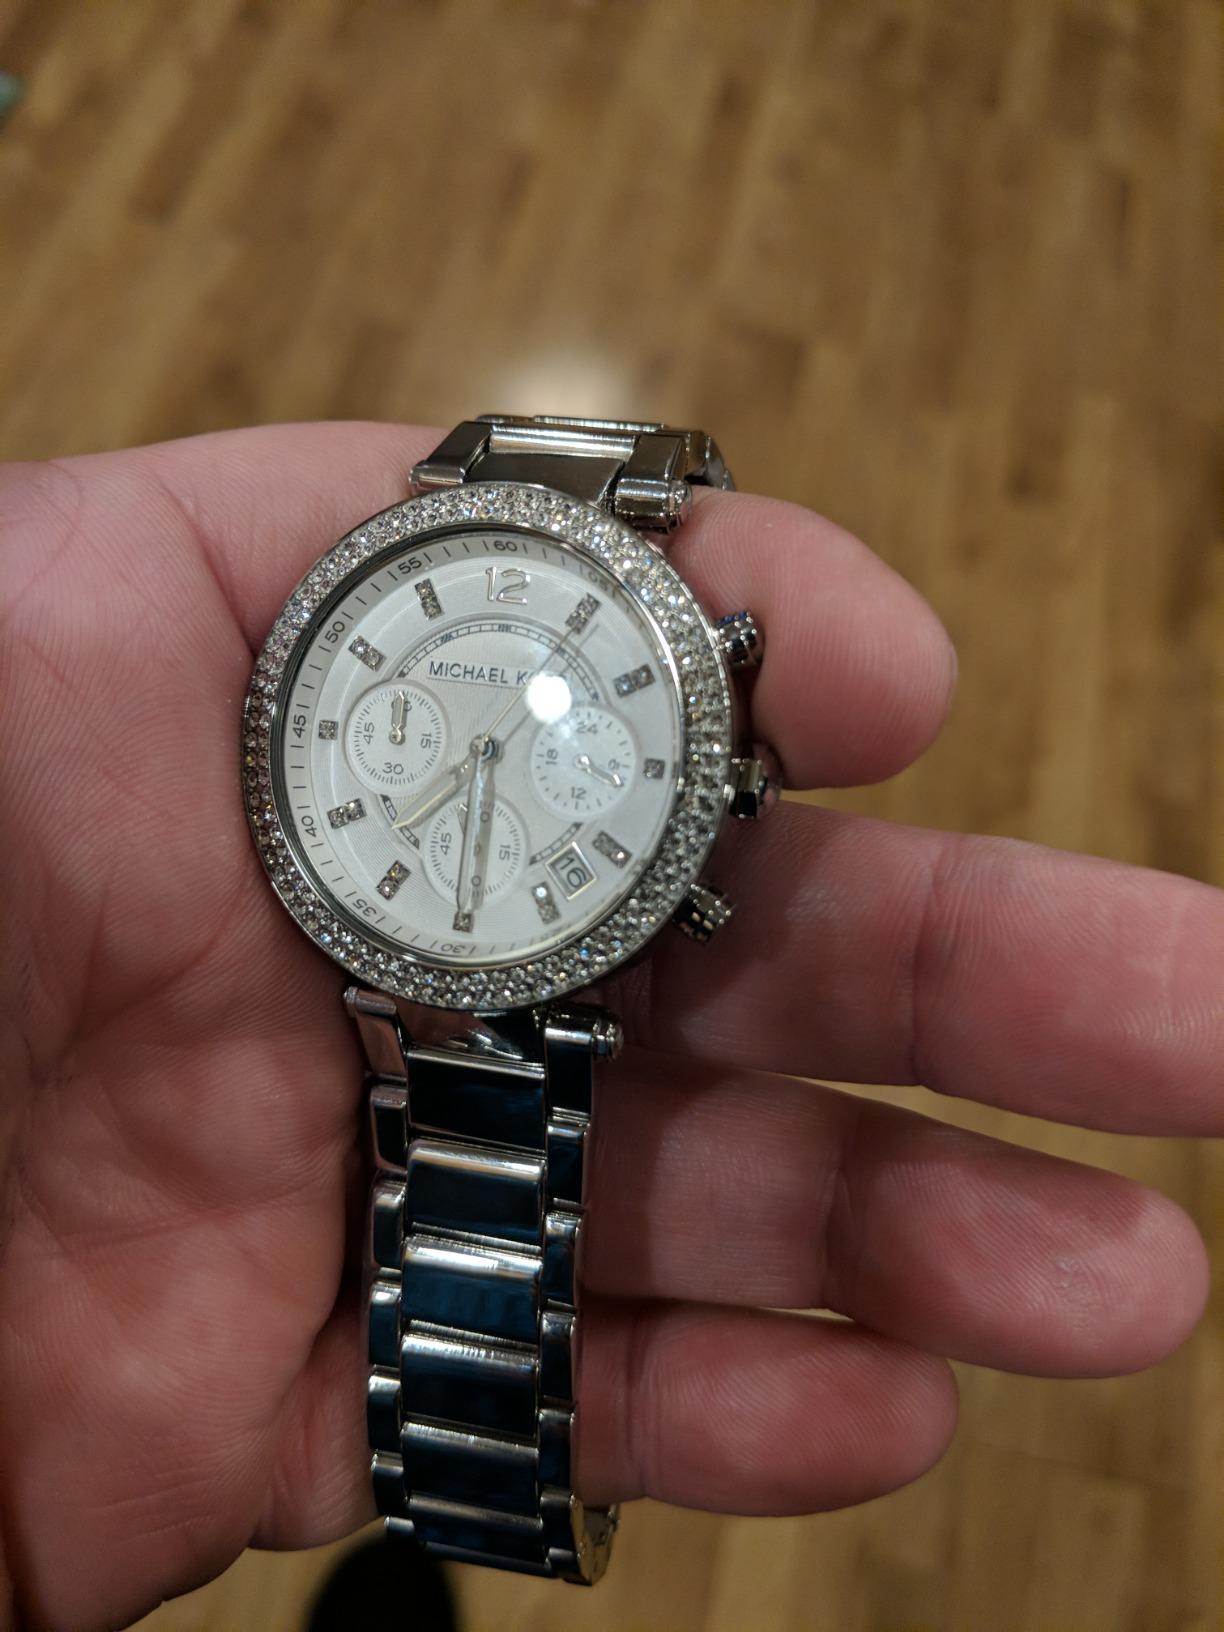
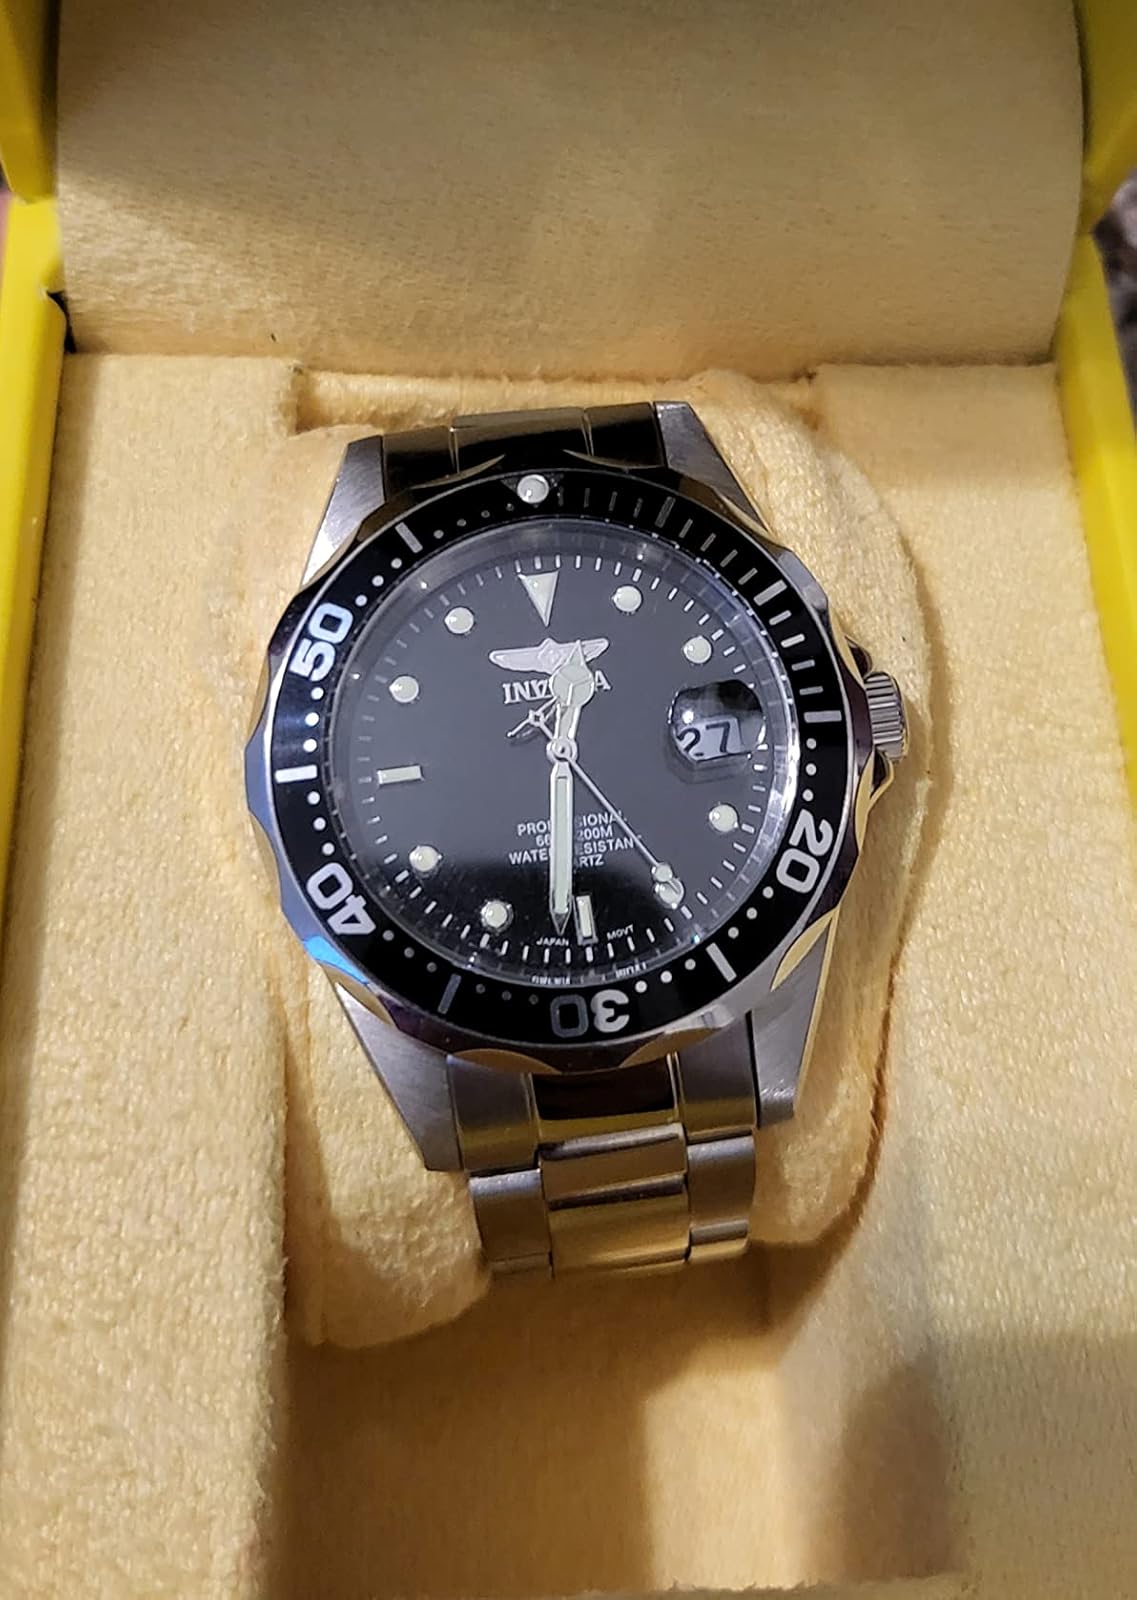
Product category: accessories_watch
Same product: no